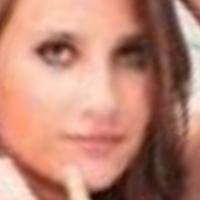
Age group: age 21-30